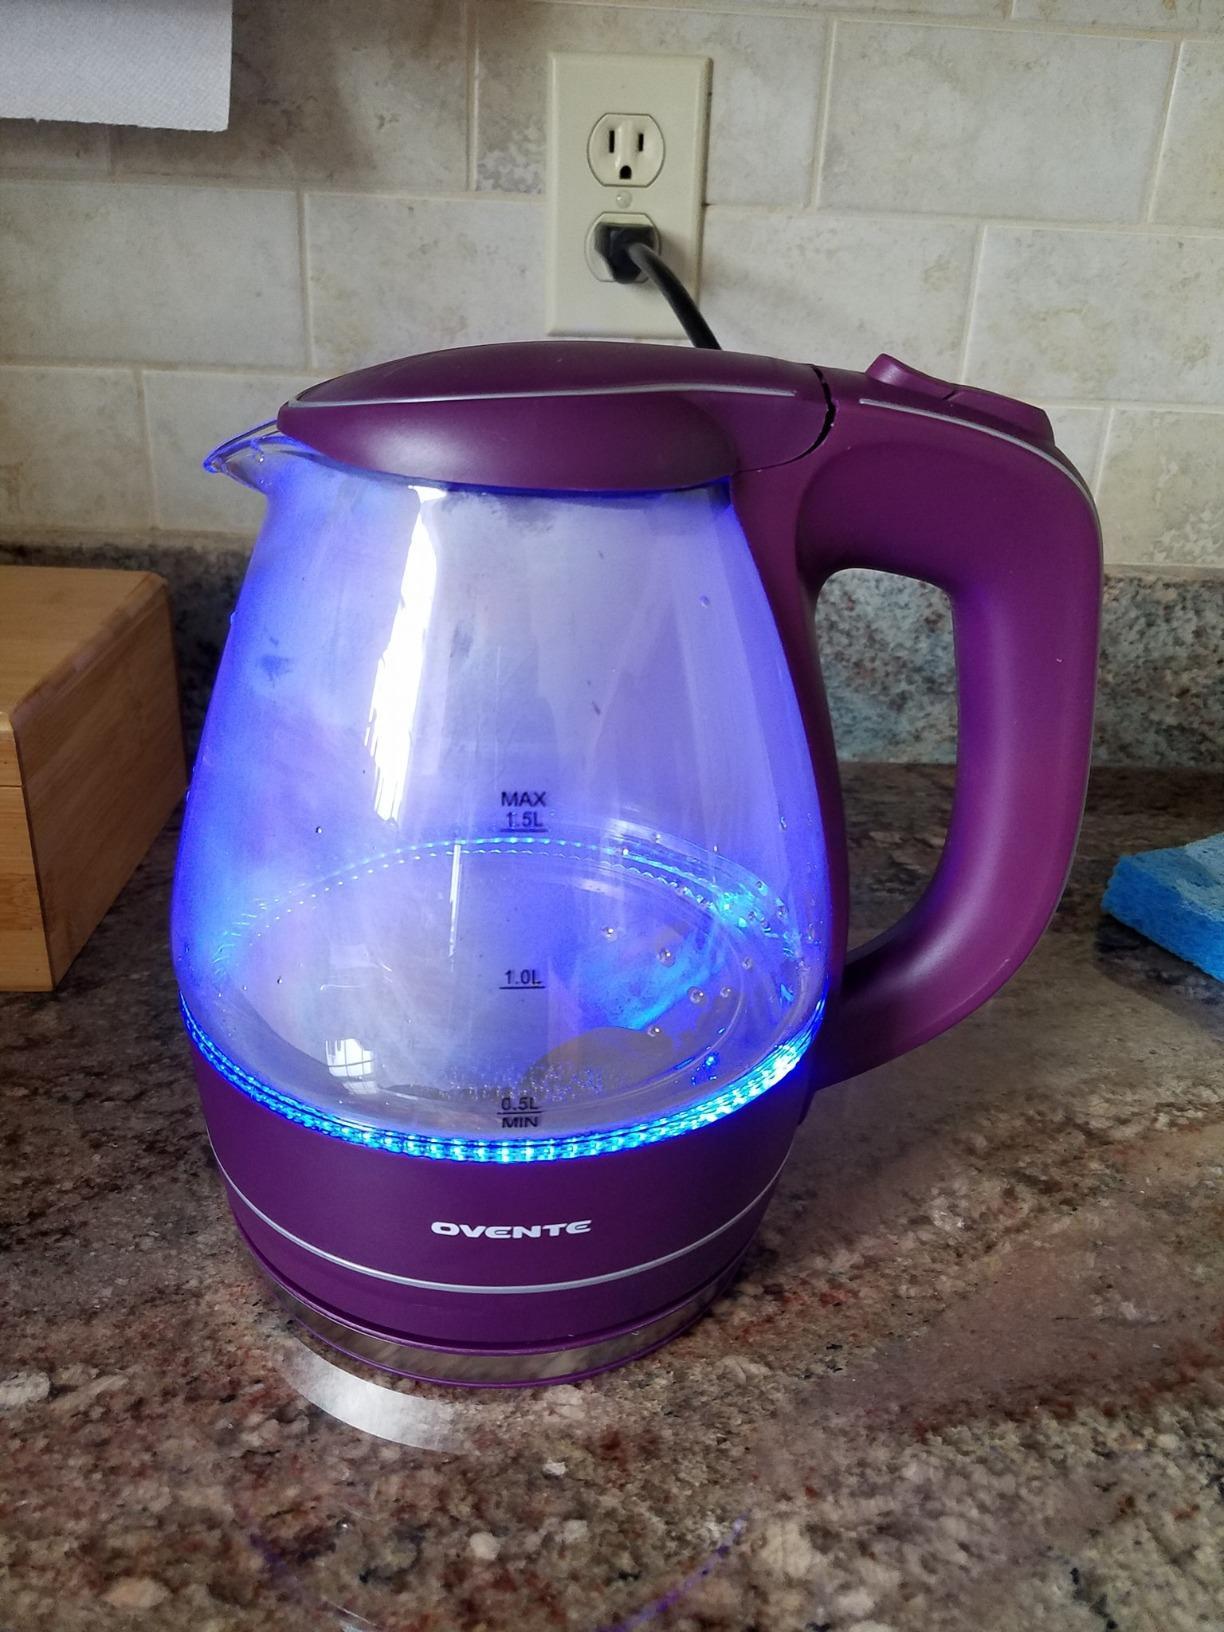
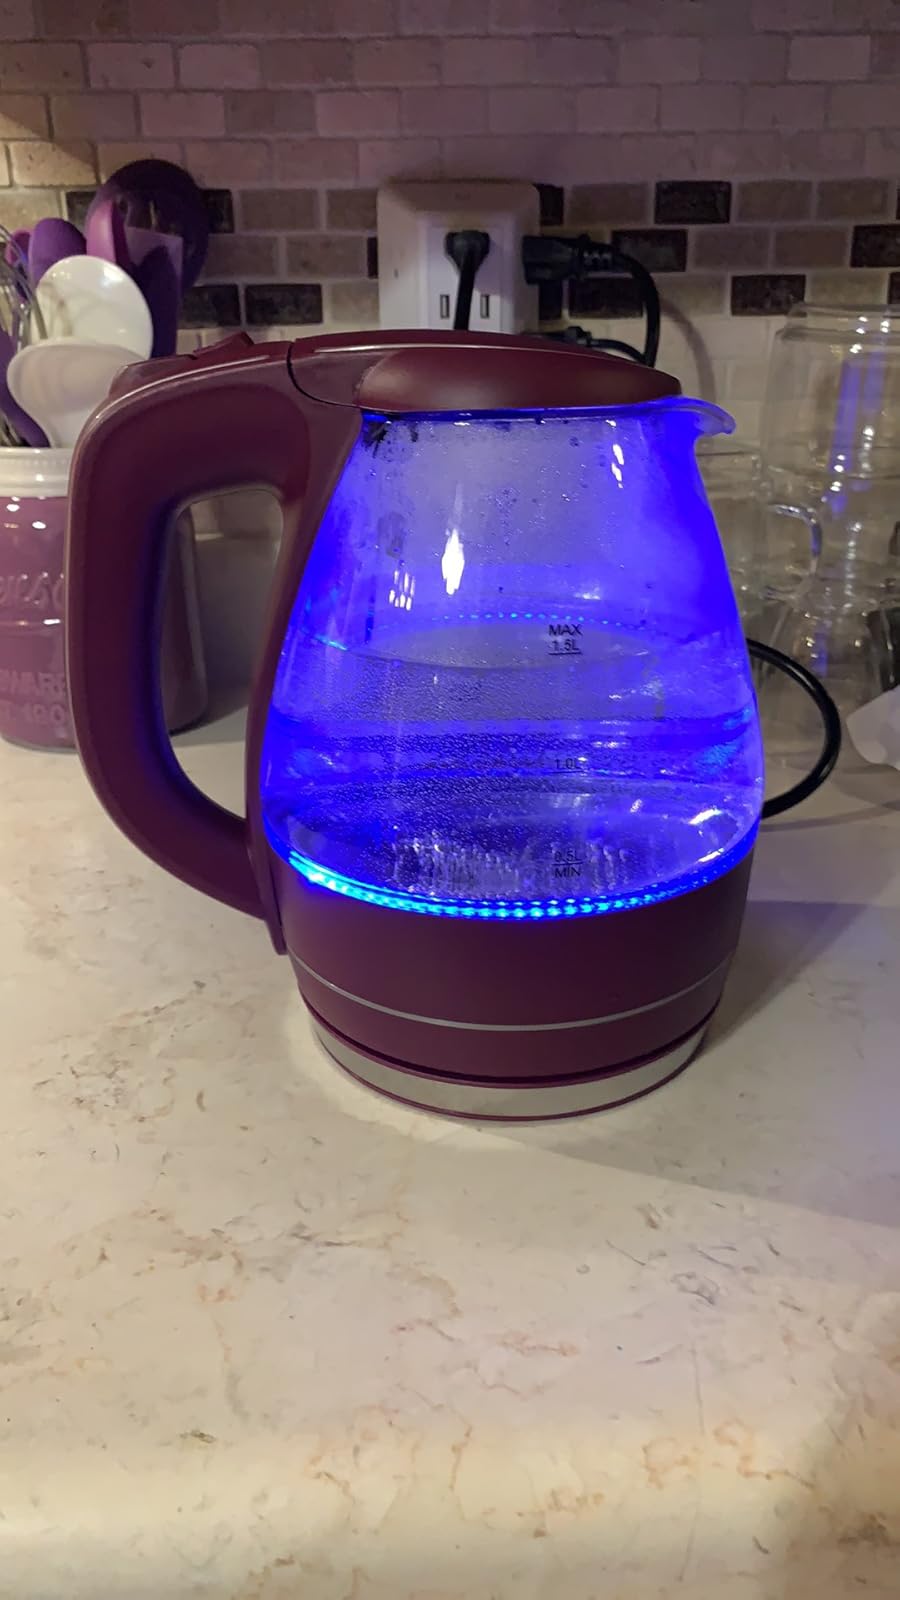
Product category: items_kettle
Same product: yes